Bineta Diop

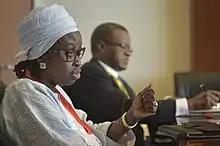

Bineta Diop is a Senegalese women's rights activist. She is the founder of Femmes Africa Solidarité, a non-profit organization created to promote women's rights in Africa.